Agustín Eyzaguirre

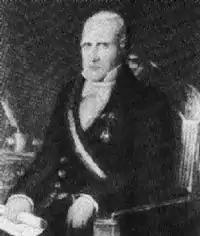
As president (1826)

His short government was marked by the financial difficulties that had caused the resignation of his predecessor. He found the treasury broke, with absolutely no sources of revenue since the complete administrative breakdown of the country prevented the government from collecting any taxes. There was no money to pay administrative personnel, and what was worse for the political situation of the time, the army was unpaid also.